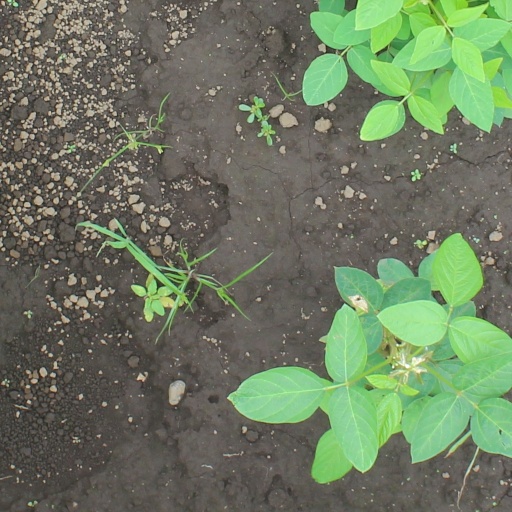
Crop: soybean